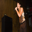
Label: man